Battle of Cartagena de Indias

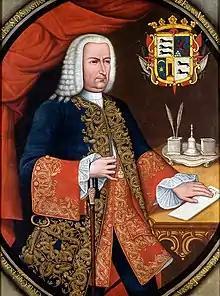
Sebastián de Eslava, Viceroy of New Granada from an 18th-century painting

The British expedition arrived off Cartagena on 13 March with no overall commander but with decisions being made by councils of war, with General Wentworth commanding the land forces and Vernon the sea forces. The navy had lost so many sailors by this time as a result of the epidemics that one third of the land forces were needed to fill out the crews. Although the city of Cartagena was fronted on one side by the ocean, the shore and surf were so rough as to preclude any attempt to approach it from sea. The other access channel, Boca Grande, was too shallow to allow the passage of ocean-going ships. The channel of Boca Chica was the only deep-draft passage into the harbour of Cartagena. It ran between two narrow peninsulas and was defended on one side by the fort of San Luis, Boca Chica Castle, with four bastions having some 49 cannon, three mortars and a garrison of 300 soldiers under the command of the chief engineer, Carlos Desnaux. A boom stretched from the island of La Bomba to the southern peninsula on which was Fort San Jose with 13 cannon and 150 soldiers. Also supporting the entrance were the six Spanish line ships.